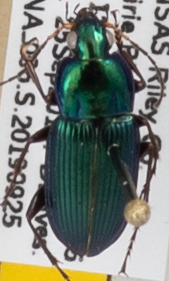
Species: Poecilus chalcites
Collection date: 2019-09-25
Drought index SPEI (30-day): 0.944
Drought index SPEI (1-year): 1.69
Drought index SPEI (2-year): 1.096